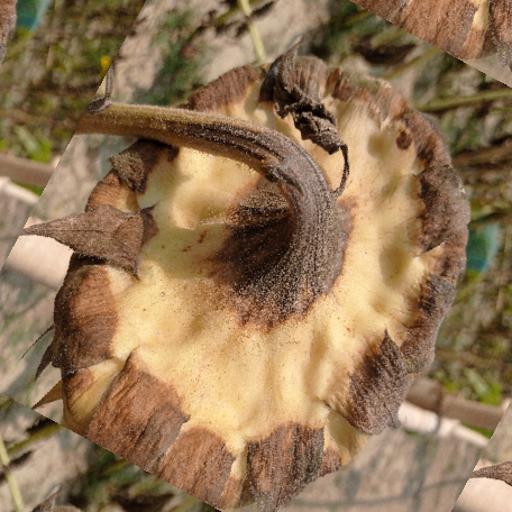
Label: Gray_mold